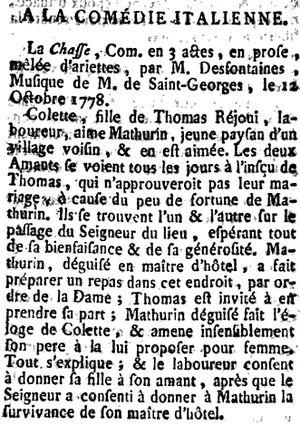
Compte-rendu de la première de La Chasse, comédie en 3 actes et en prose mêlée d'ariettes, par M. Desfontaines, Musique de M. De Saint-Georges, le 12 octobre 1778.
Joseph Bologne de Saint-George, plus connu sous le nom de « chevalier de Saint-George » ou, plus simplement, « Saint-George », né à Baillif, près de Basse-Terre le 25 décembre 1745, mort à Paris le 10 juin 1799, est musicien et escrimeur français. Militaire, il participe activement à la Révolution française et s’engage au sein de l'armée de la République. Désireux de « continuer et de s'immortaliser par sa valeur et son enthousiasme pour la liberté », il se met à la tête de la Légion franche des Américains. Fréquentant les milieux abolitionnistes, Saint-George est, par sa position sociale, une figure de l'émancipation des esclaves des empires coloniaux européens dans la seconde moitié du XVIIIᵉ siècle.